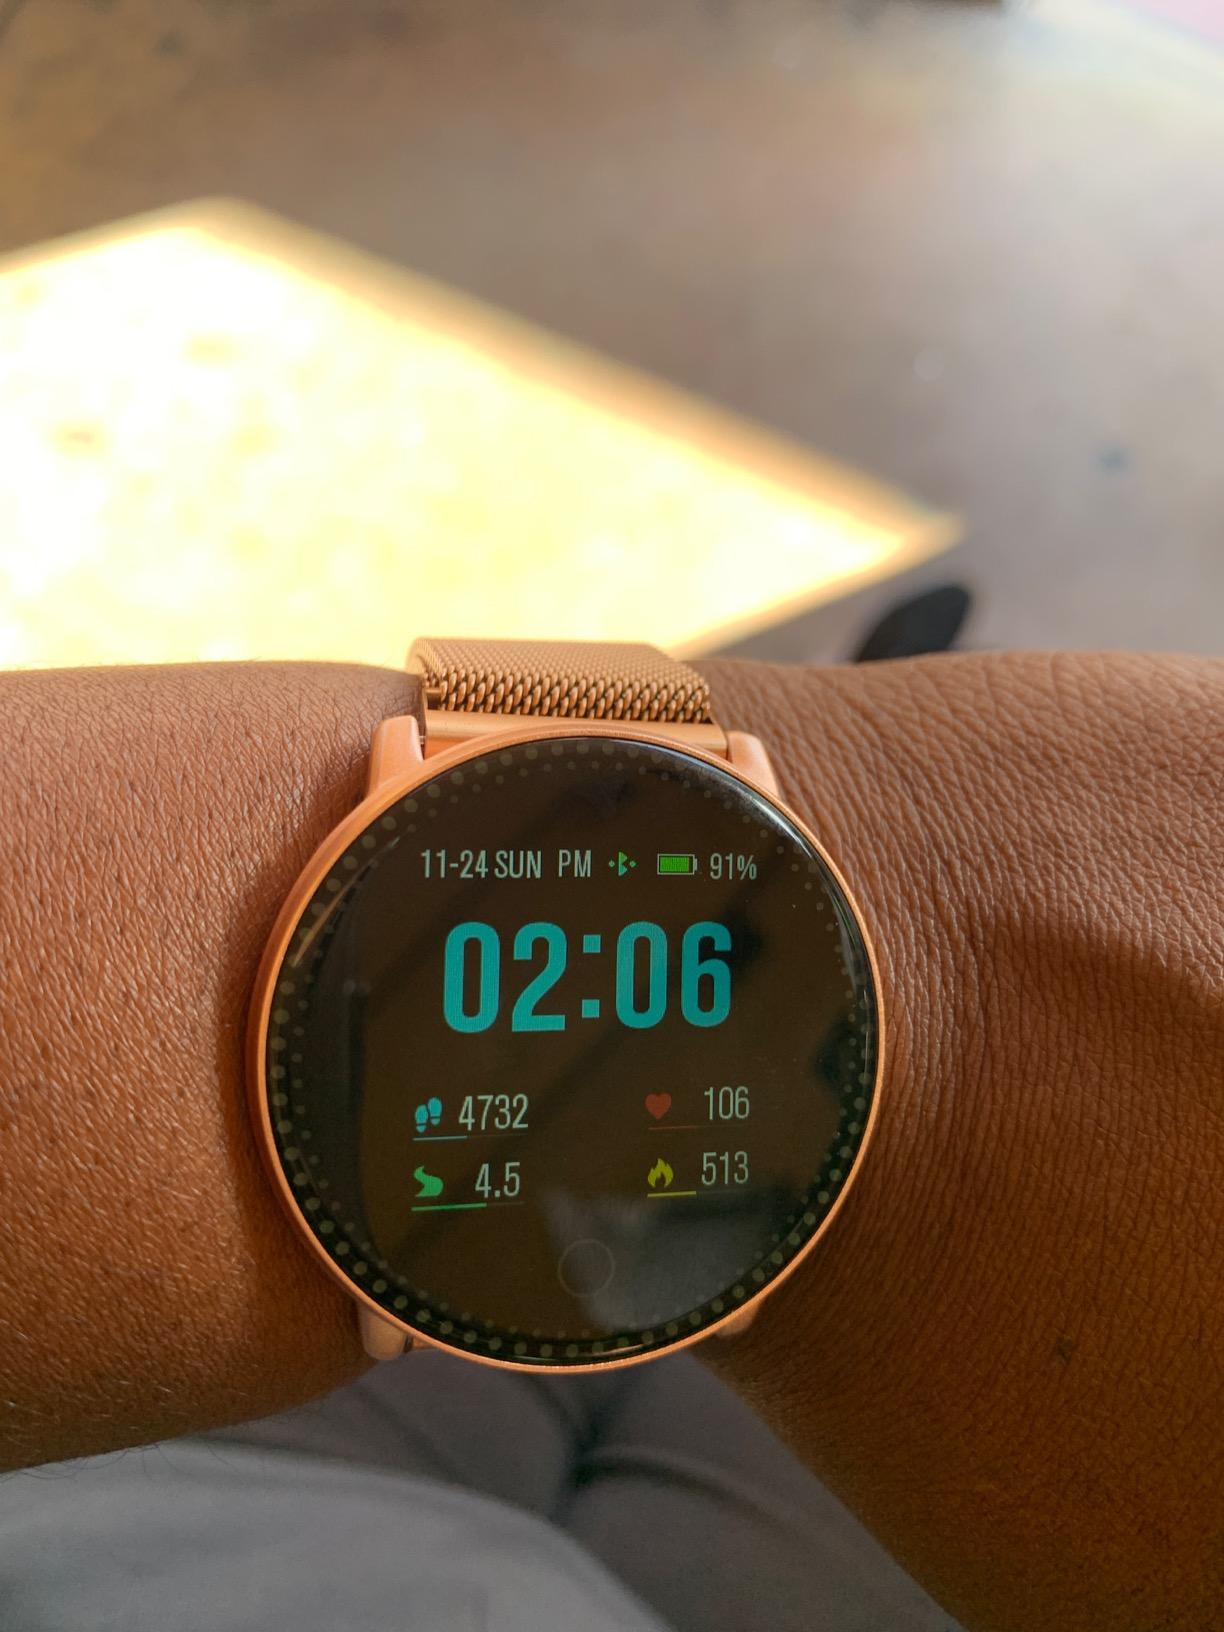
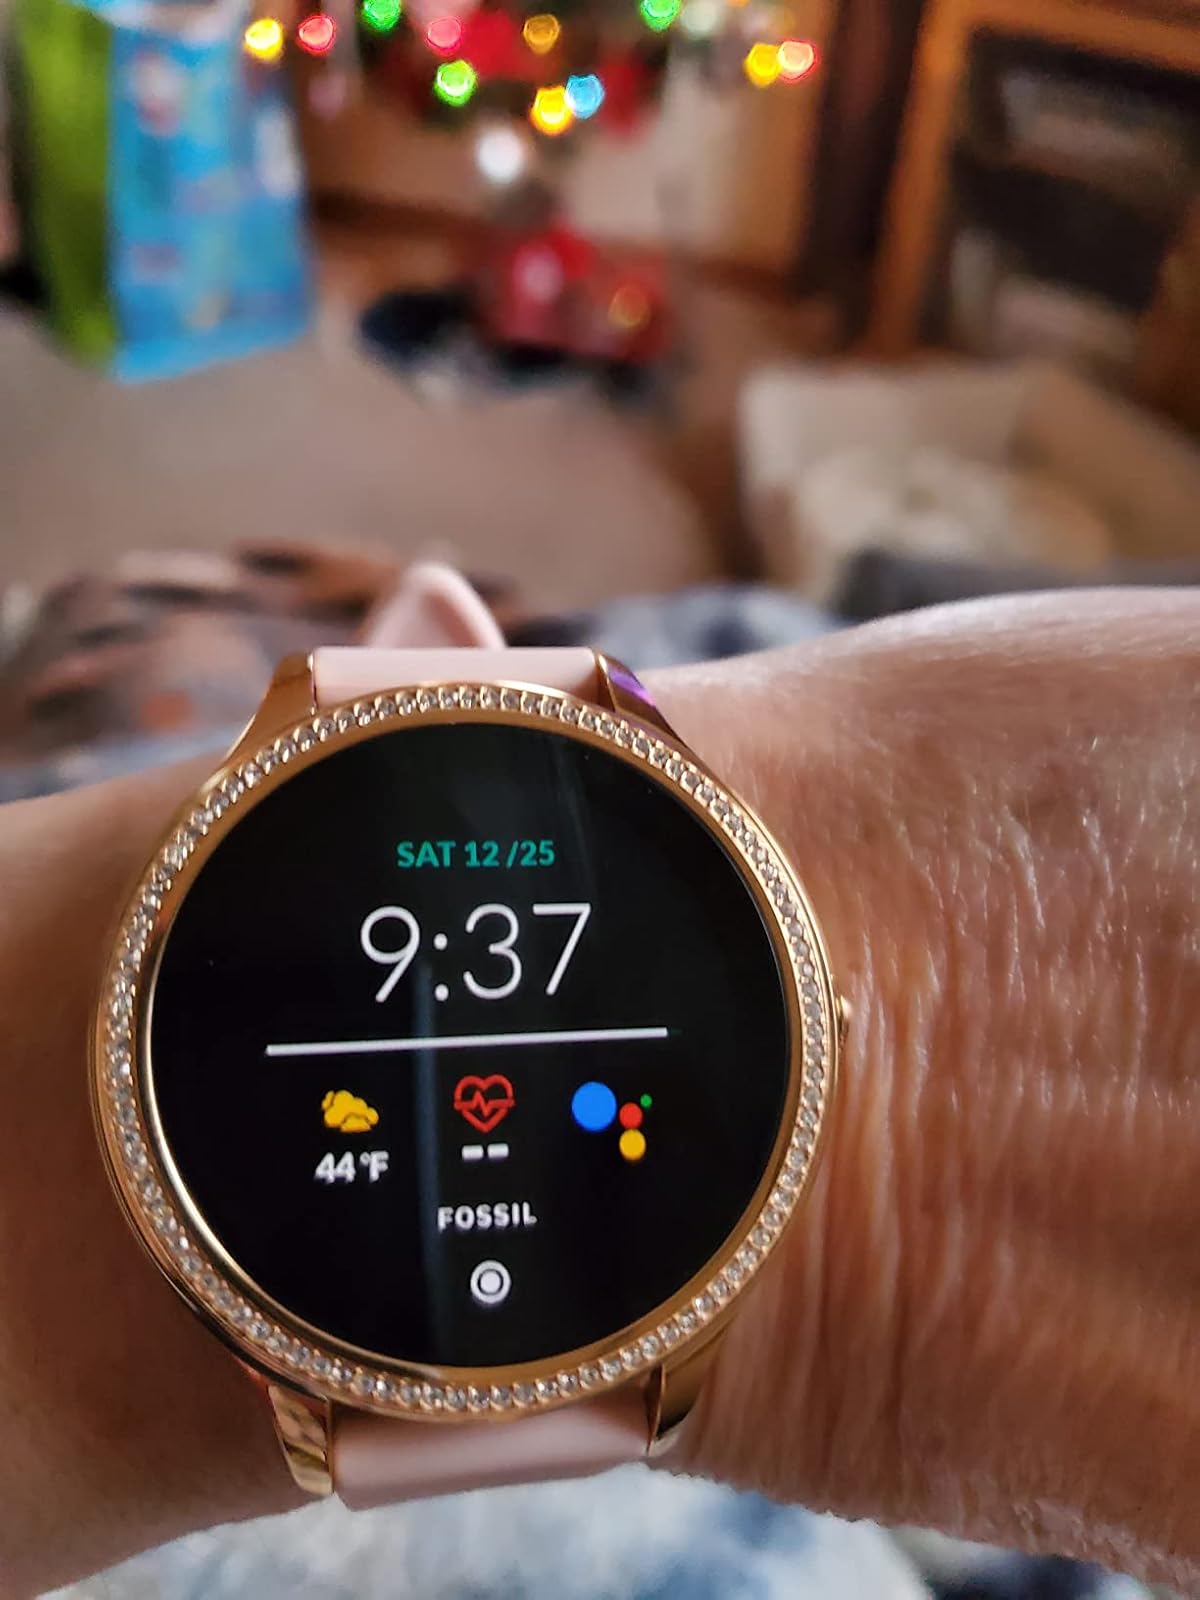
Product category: smartwatch
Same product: no